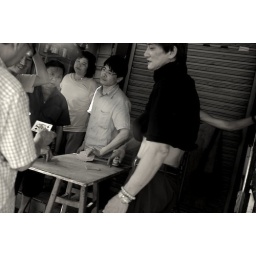
at the bird market in Hong Kong